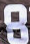
Number: 8